Electromagnetic attack

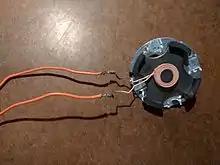
An induction coil

The electronic device performing the computations is synced with a clock that is running at frequencies on the order of mega-hertz (MHz) to giga-hertz (GHz). However, due to hardware pipelining, and complexity of some instructions, some operations take multiple clock cycles to complete. Therefore, it is not always necessary to sample the signal at such a high clock rate. It is often possible to get information on all or most of the operations while sampling on the order of kilo-hertz (kHz). Different devices leak information at different frequencies. For example, Intel's Atom processor will leak keys during RSA and AES encryption at frequencies between 50 MHz and 85 MHz. Android version 4.4's Bouncy Castle library implementation of ECDSA is vulnerable to key extraction side channel attacks around the 50 kHz range.